Haseki Sultan Imaret

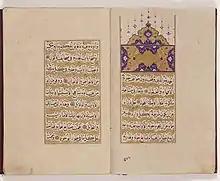
The Endowment Charter of Hürrem Sultan mentions the Haseki Hürrem Sultan Mosque, Madrasa and Imaret, CE 1556-1557 (AH 964).

Haseki Sultan Imaret was an Ottoman public soup kitchen established in Jerusalem to feed the poor during the reign of Suleiman the Magnificent. The imaret was part of a massive Waqf complex built in 1552 by Haseki Hürrem Sultan, better known in the West as Roxelana, the favorite wife of Sultan Suleiman I. This soup kitchen was said to have fed at least 500 people twice a day.